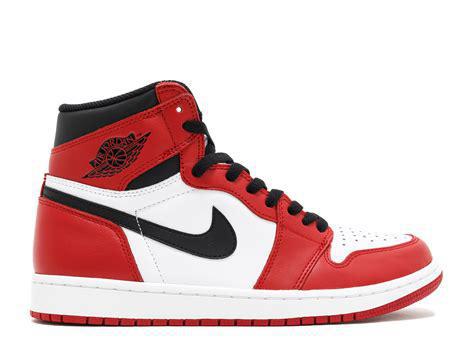
Brand: Jordan
Model: 1 Retro OG